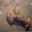
Label: lobster